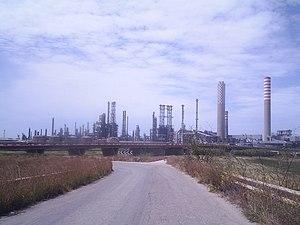
La pétrochimie est l'ensemble des technologies étudiant ou utilisant le pétrole ou le gaz naturel pour fabriquer des composés chimiques synthétiques. Ces techniques reposent sur des réactions chimiques, souvent catalysées. Les distillats naturels et le gaz de schiste sont des matières premières apparentées également employées.